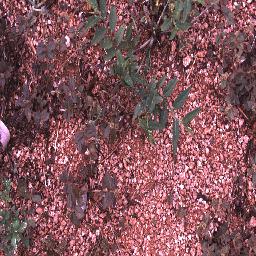
Label: negative